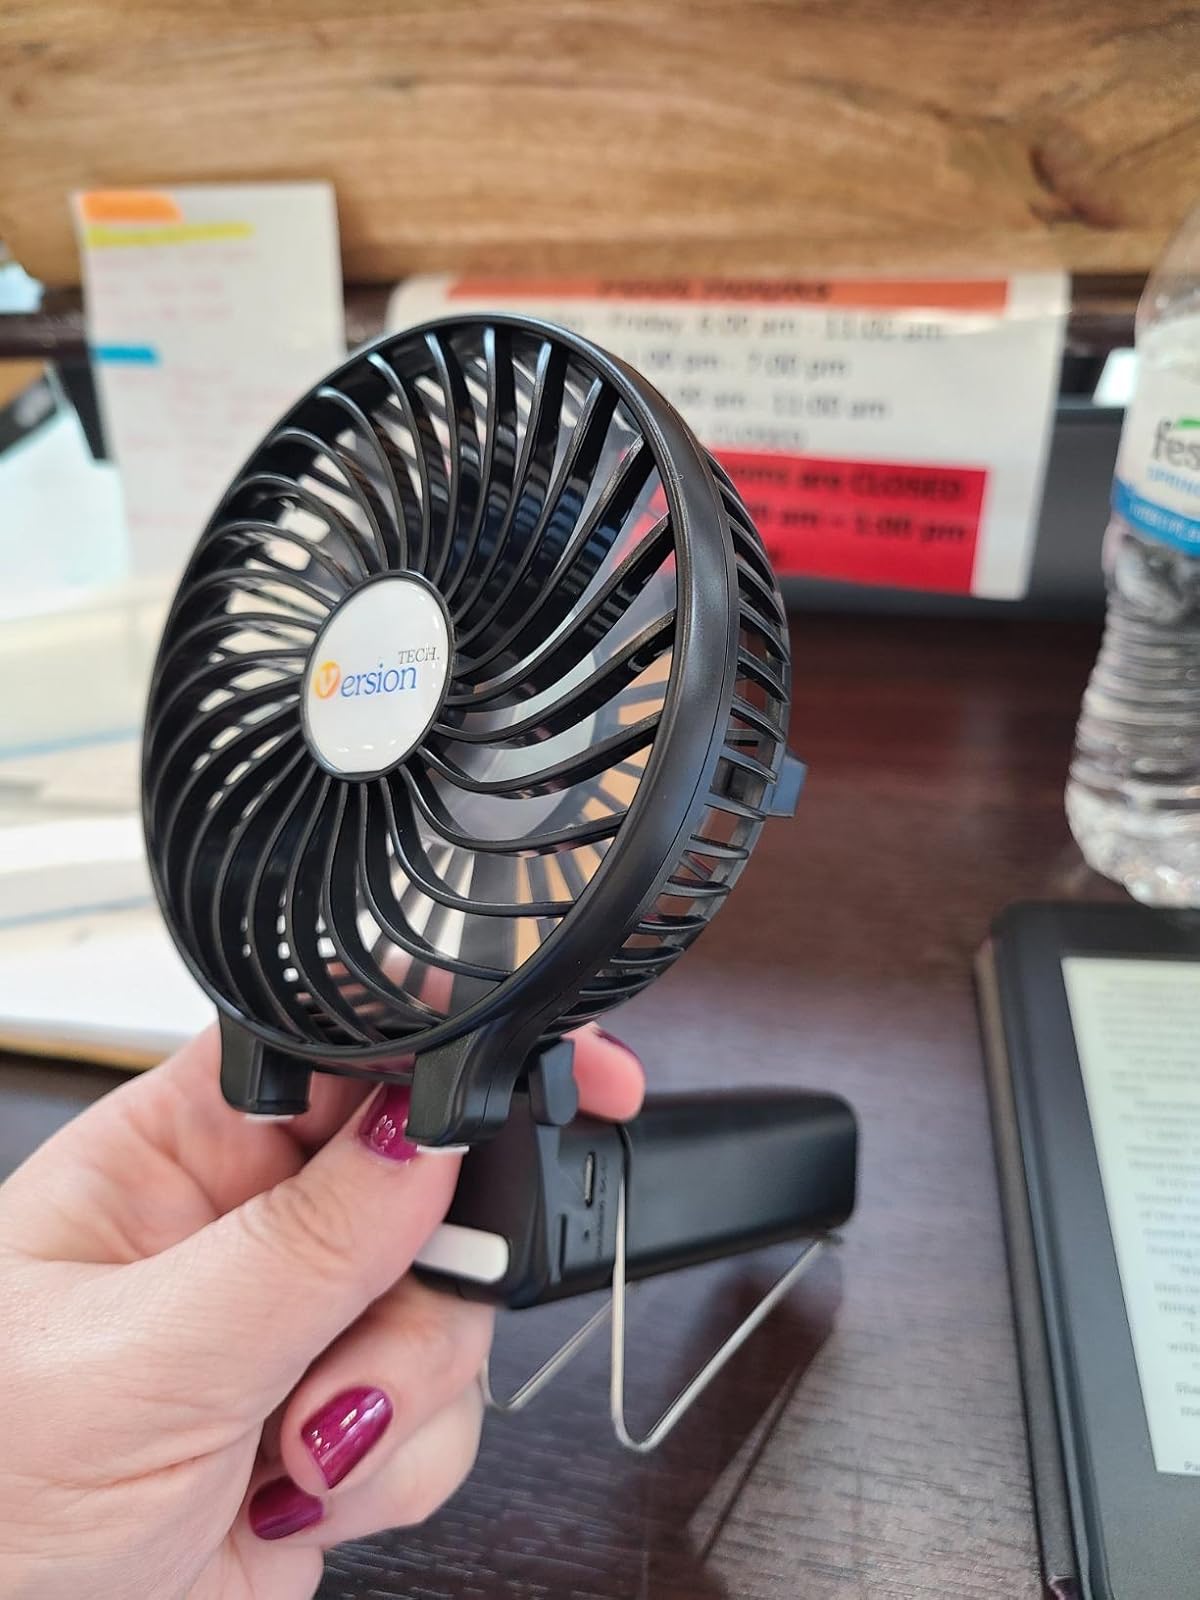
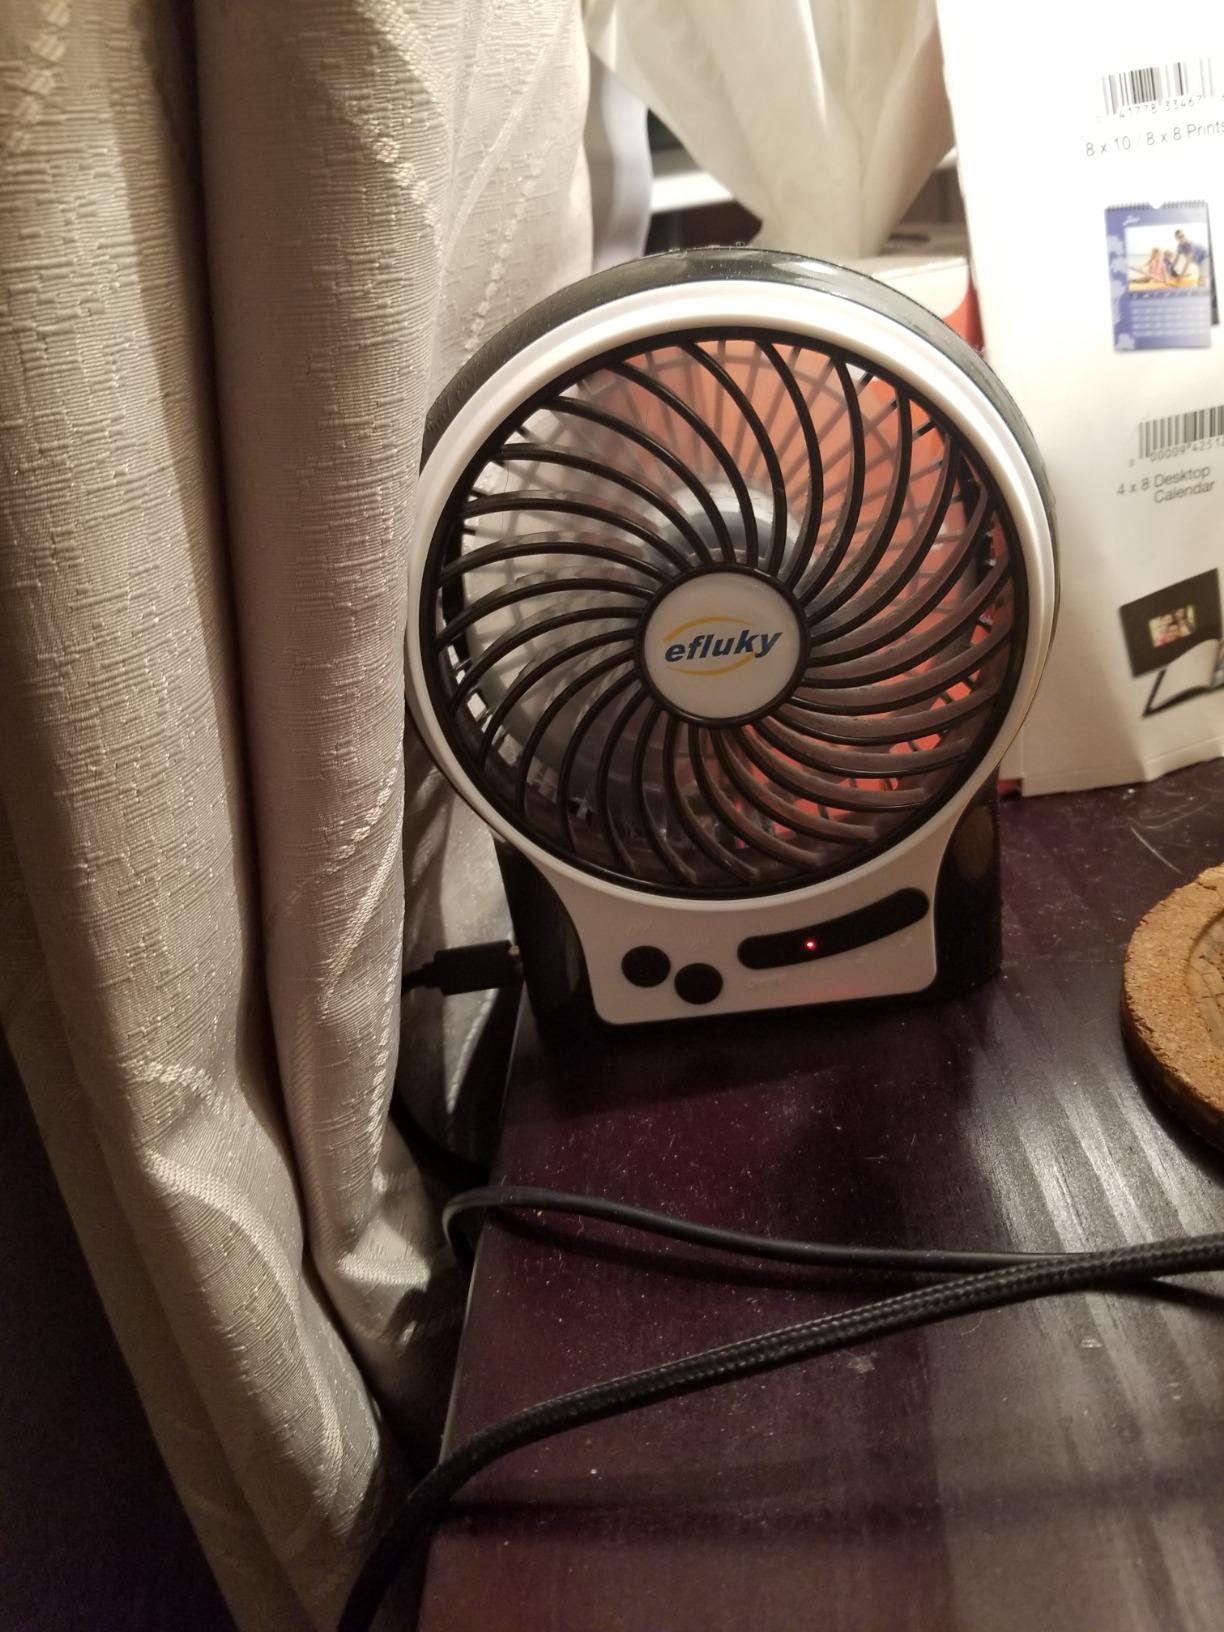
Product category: fan
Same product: no